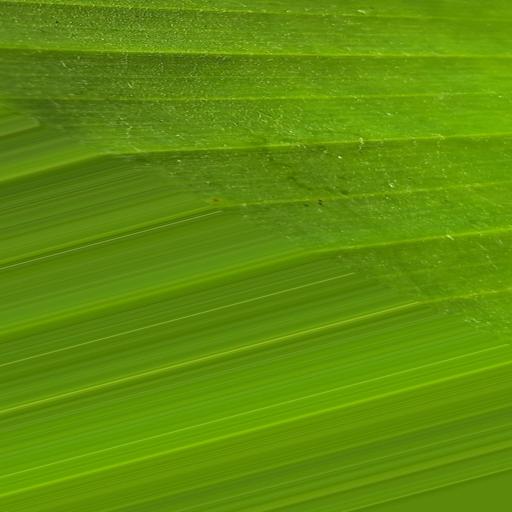
Label: banana_healthy_leaf